Sailor and the Devil

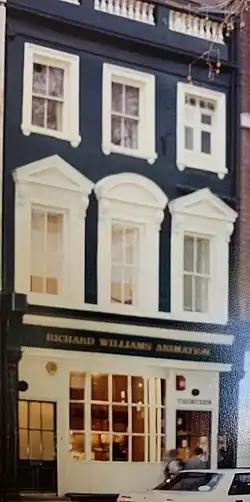
Richard Williams Animation, Soho Square

The film was released in 1967 and screened at the Locarno Film Festival, Annecy Festival and later as part of a Richard Williams retrospective at the Gothenburg Film Festival. It received acclaim for its imaginative storytelling and technical artistry as well as its unique animation style.